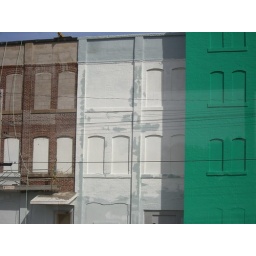
old textiles factory in amherst, nova scotia....taken out train window